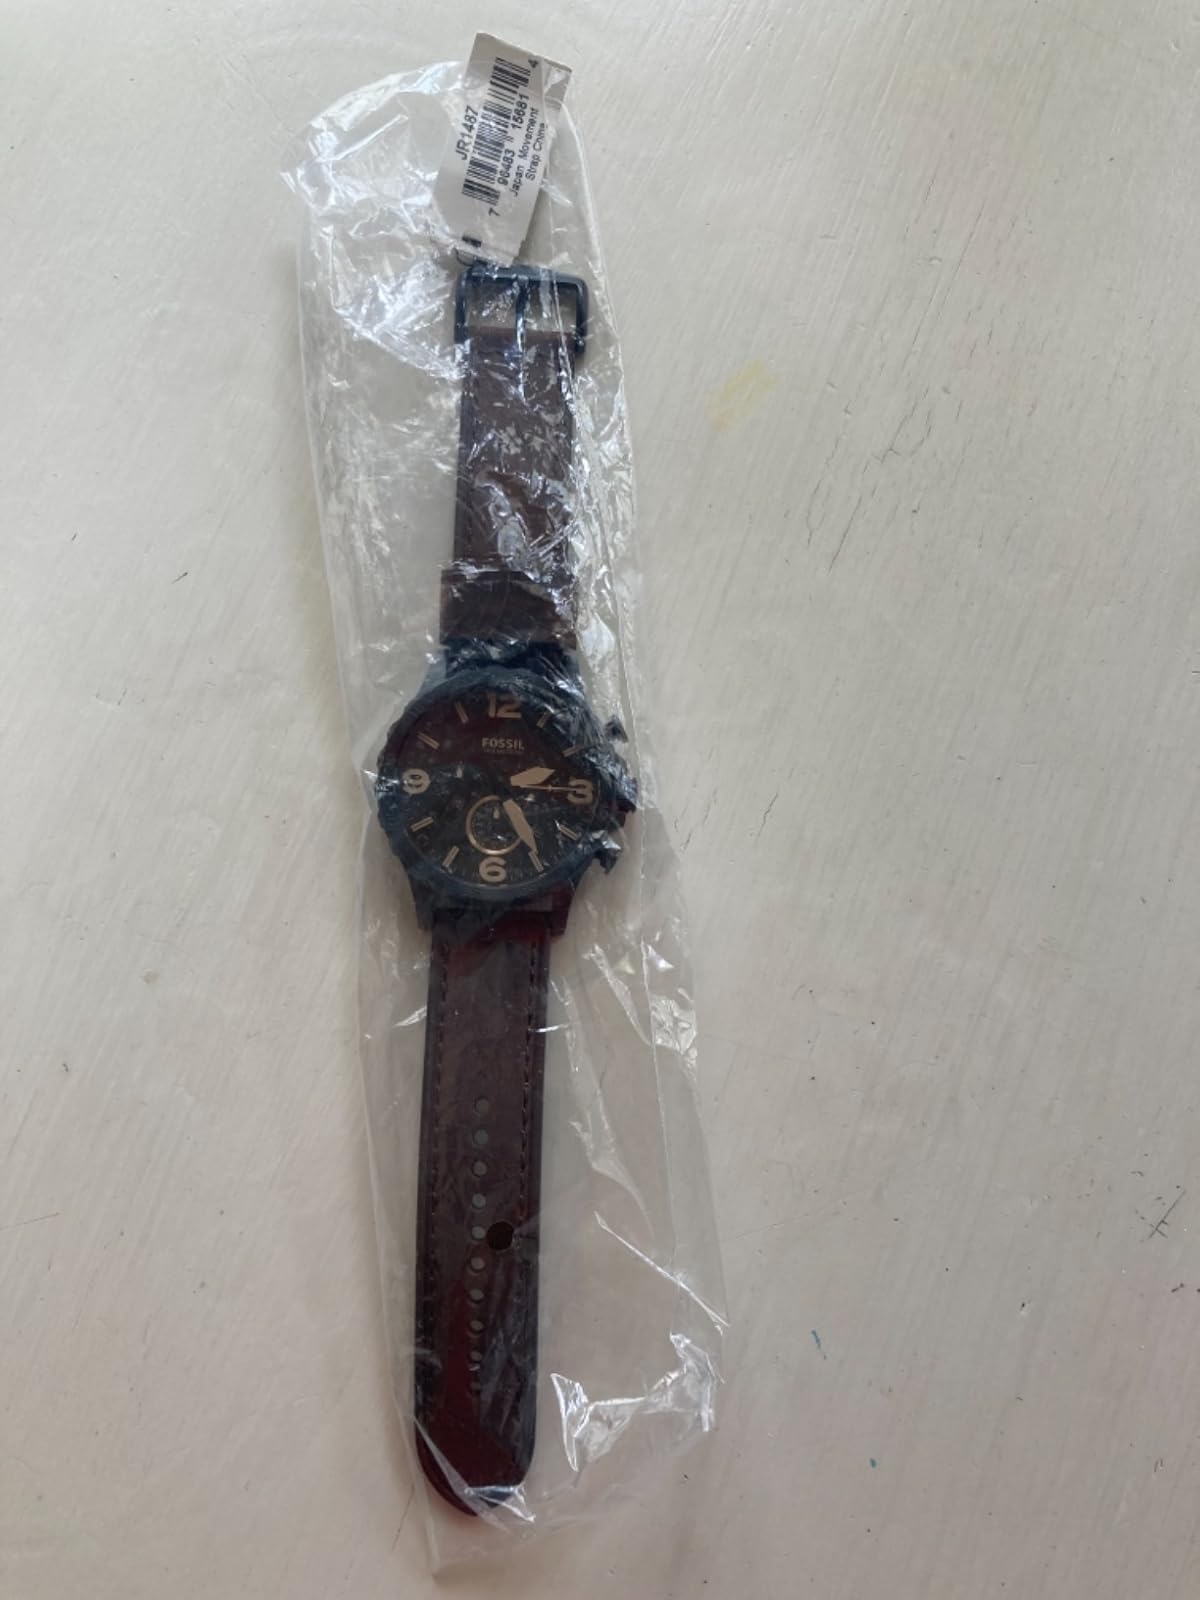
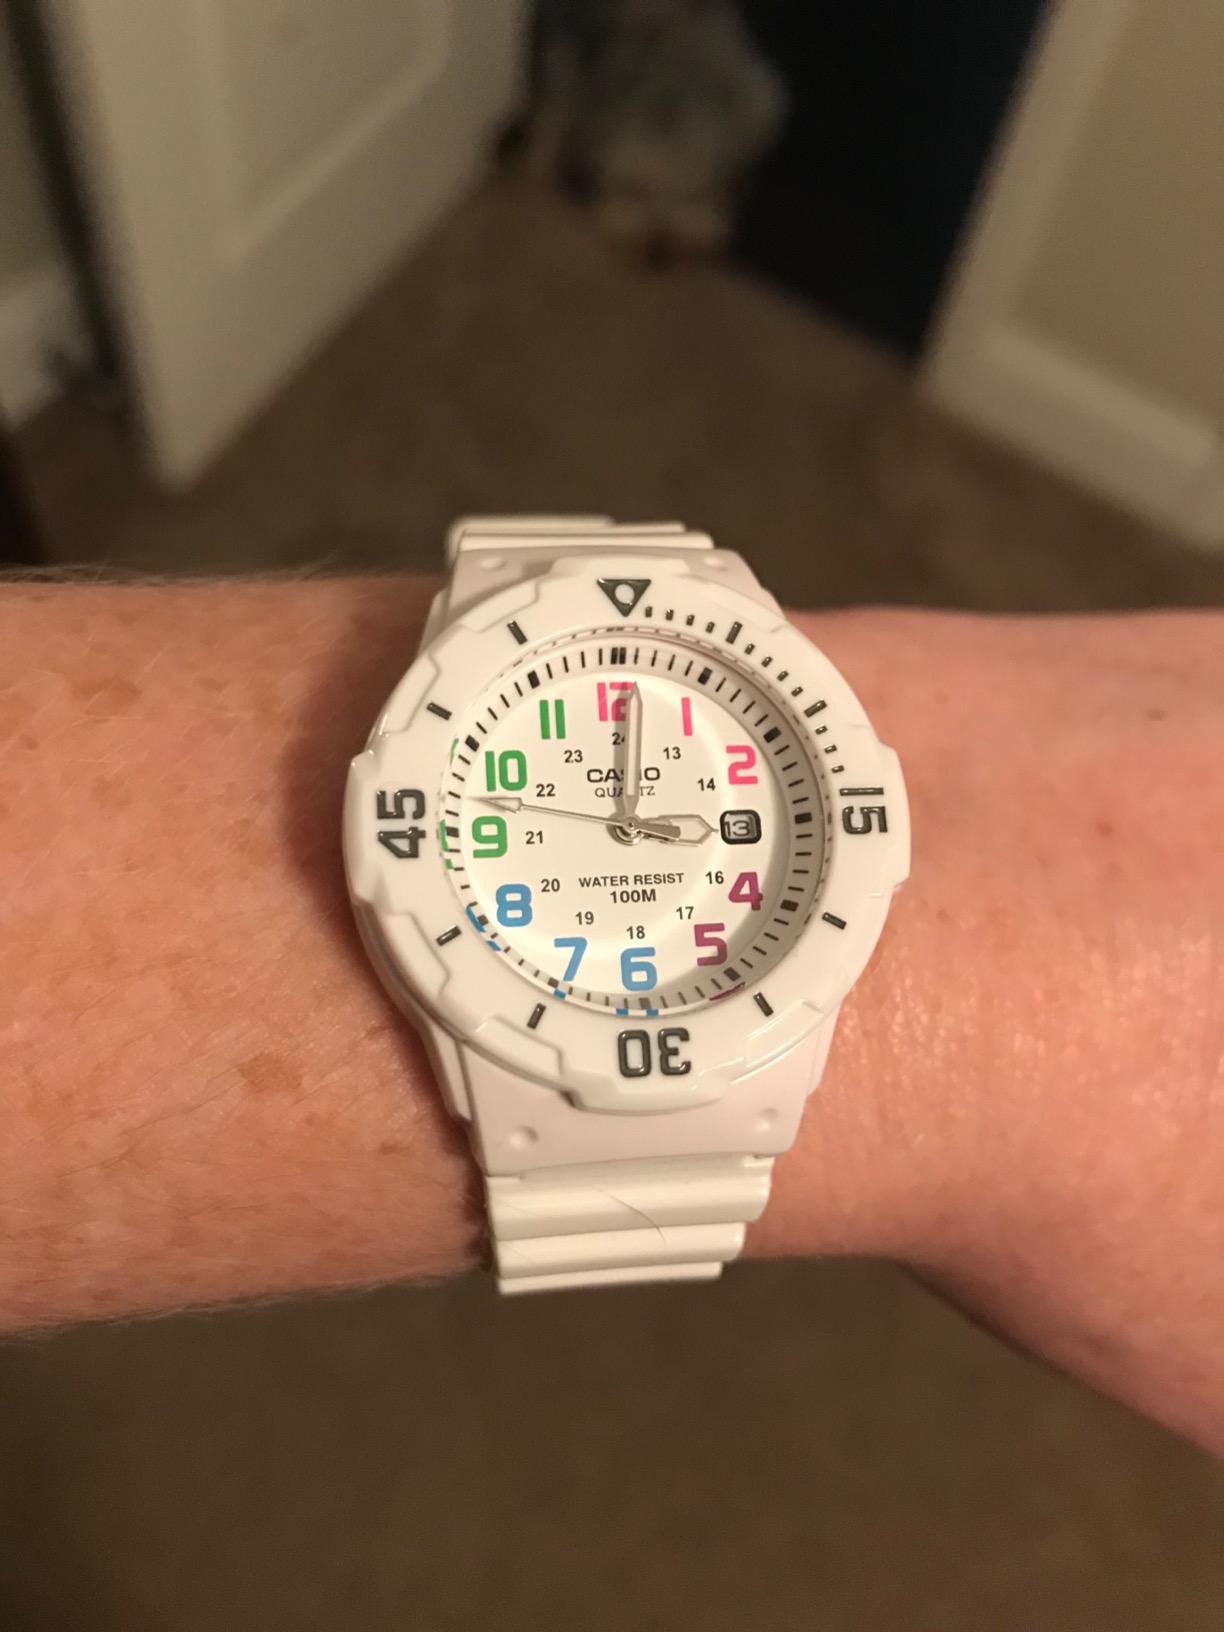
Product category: accessories_watch
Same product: no